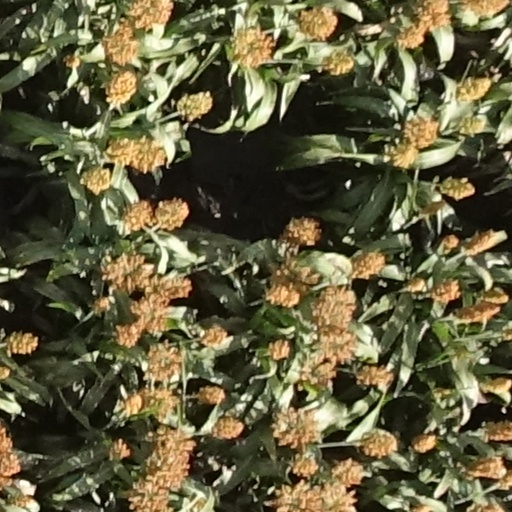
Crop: sorghum